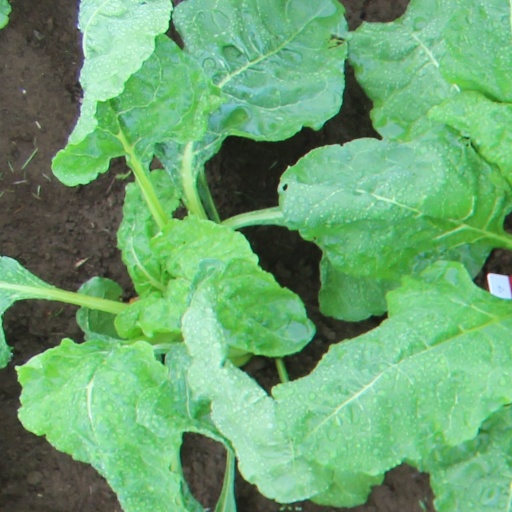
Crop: sugar beet